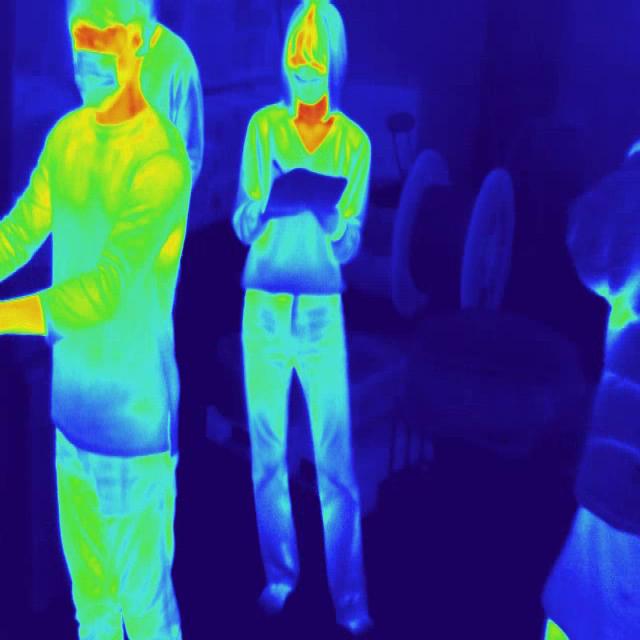
Detected objects:
label: person
label: person
label: person